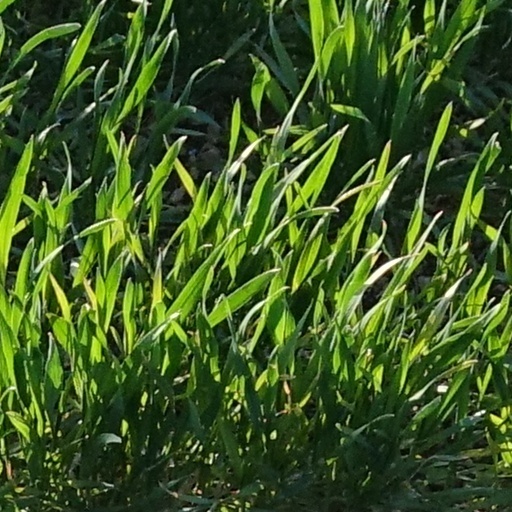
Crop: wheat